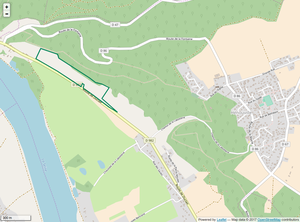
Périmètre de la RNR de la côte de la Fontaine.
La réserve naturelle régionale de la côte de la Fontaine est une réserve naturelle régionale située en région Normandie. Classée en 1998 comme réserve naturelle volontaire, elle a été reclassée en 2015 et occupe une surface de 12,21 hectares au sein du Parc naturel régional des Boucles de la Seine normande.